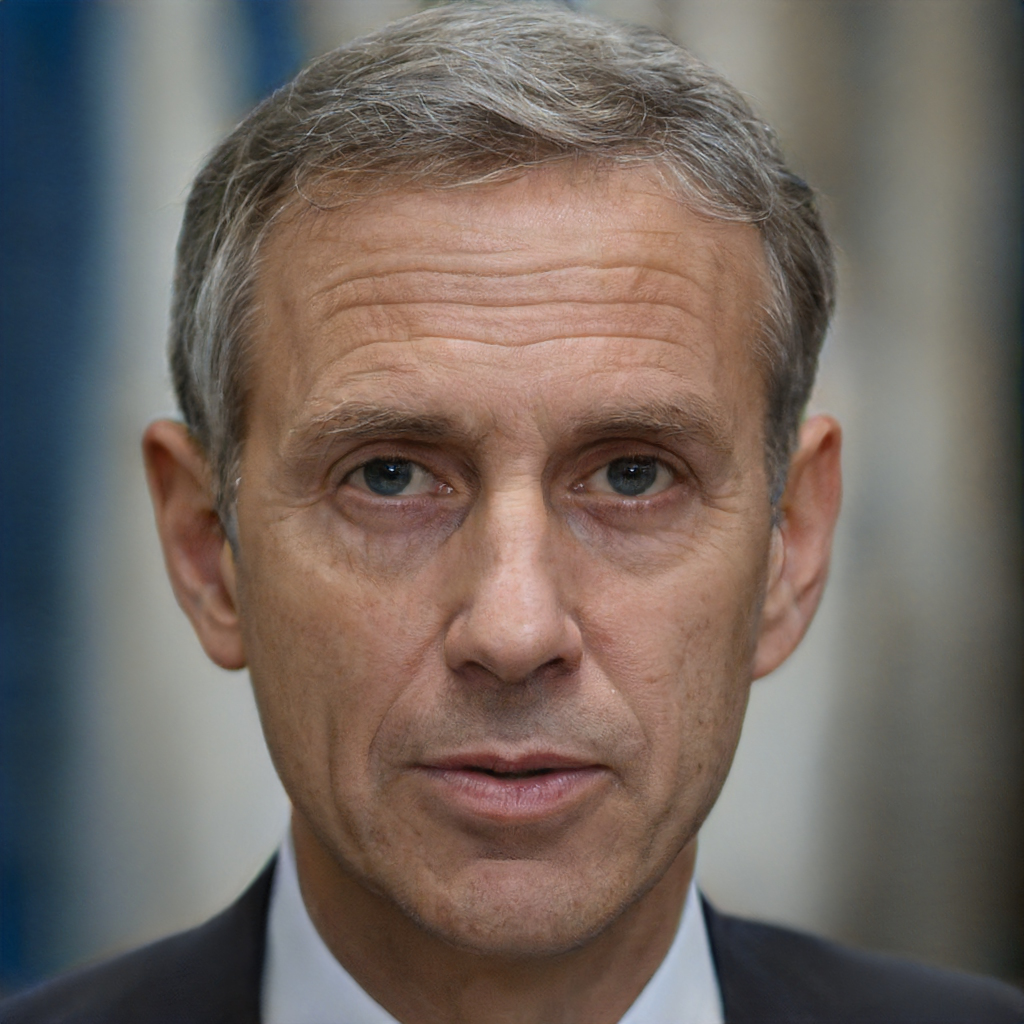
Label: Colored